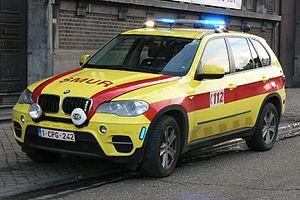
SMUR de Liège (Belgique) en intervention en 2013
En Belgique, l'aide médicale urgente est l'un des trois services d'urgence du pays avec la police et les services de sécurité civile. Elle désigne les moyens médicaux de premiers secours du Royaume. Ils sont sous l'autorité du service public fédéral Santé publique.
Les avertisseurs spéciaux de véhicule sont des dispositifs permettant de signaler des véhicules ayant une mission particulière, en général :
En Belgique, le SMUR, est un service d'urgence hospitalier composée d’un médecin et d'un infirmier qui intervient en situation pré-hospitalière sur demande du centre de secours 100/112 et qui se déplace à l'aide d'une voiture d'intervention rapide.